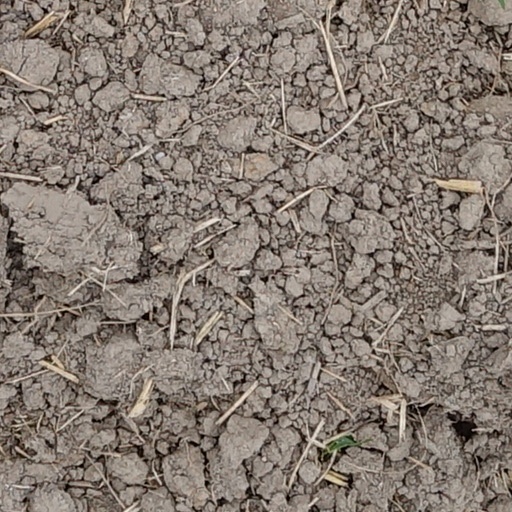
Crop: wheat